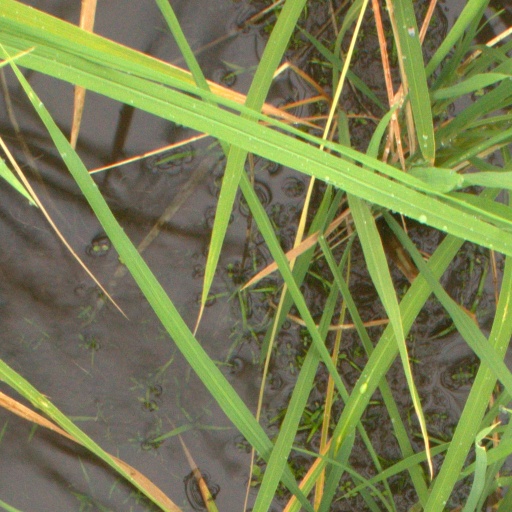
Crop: rice